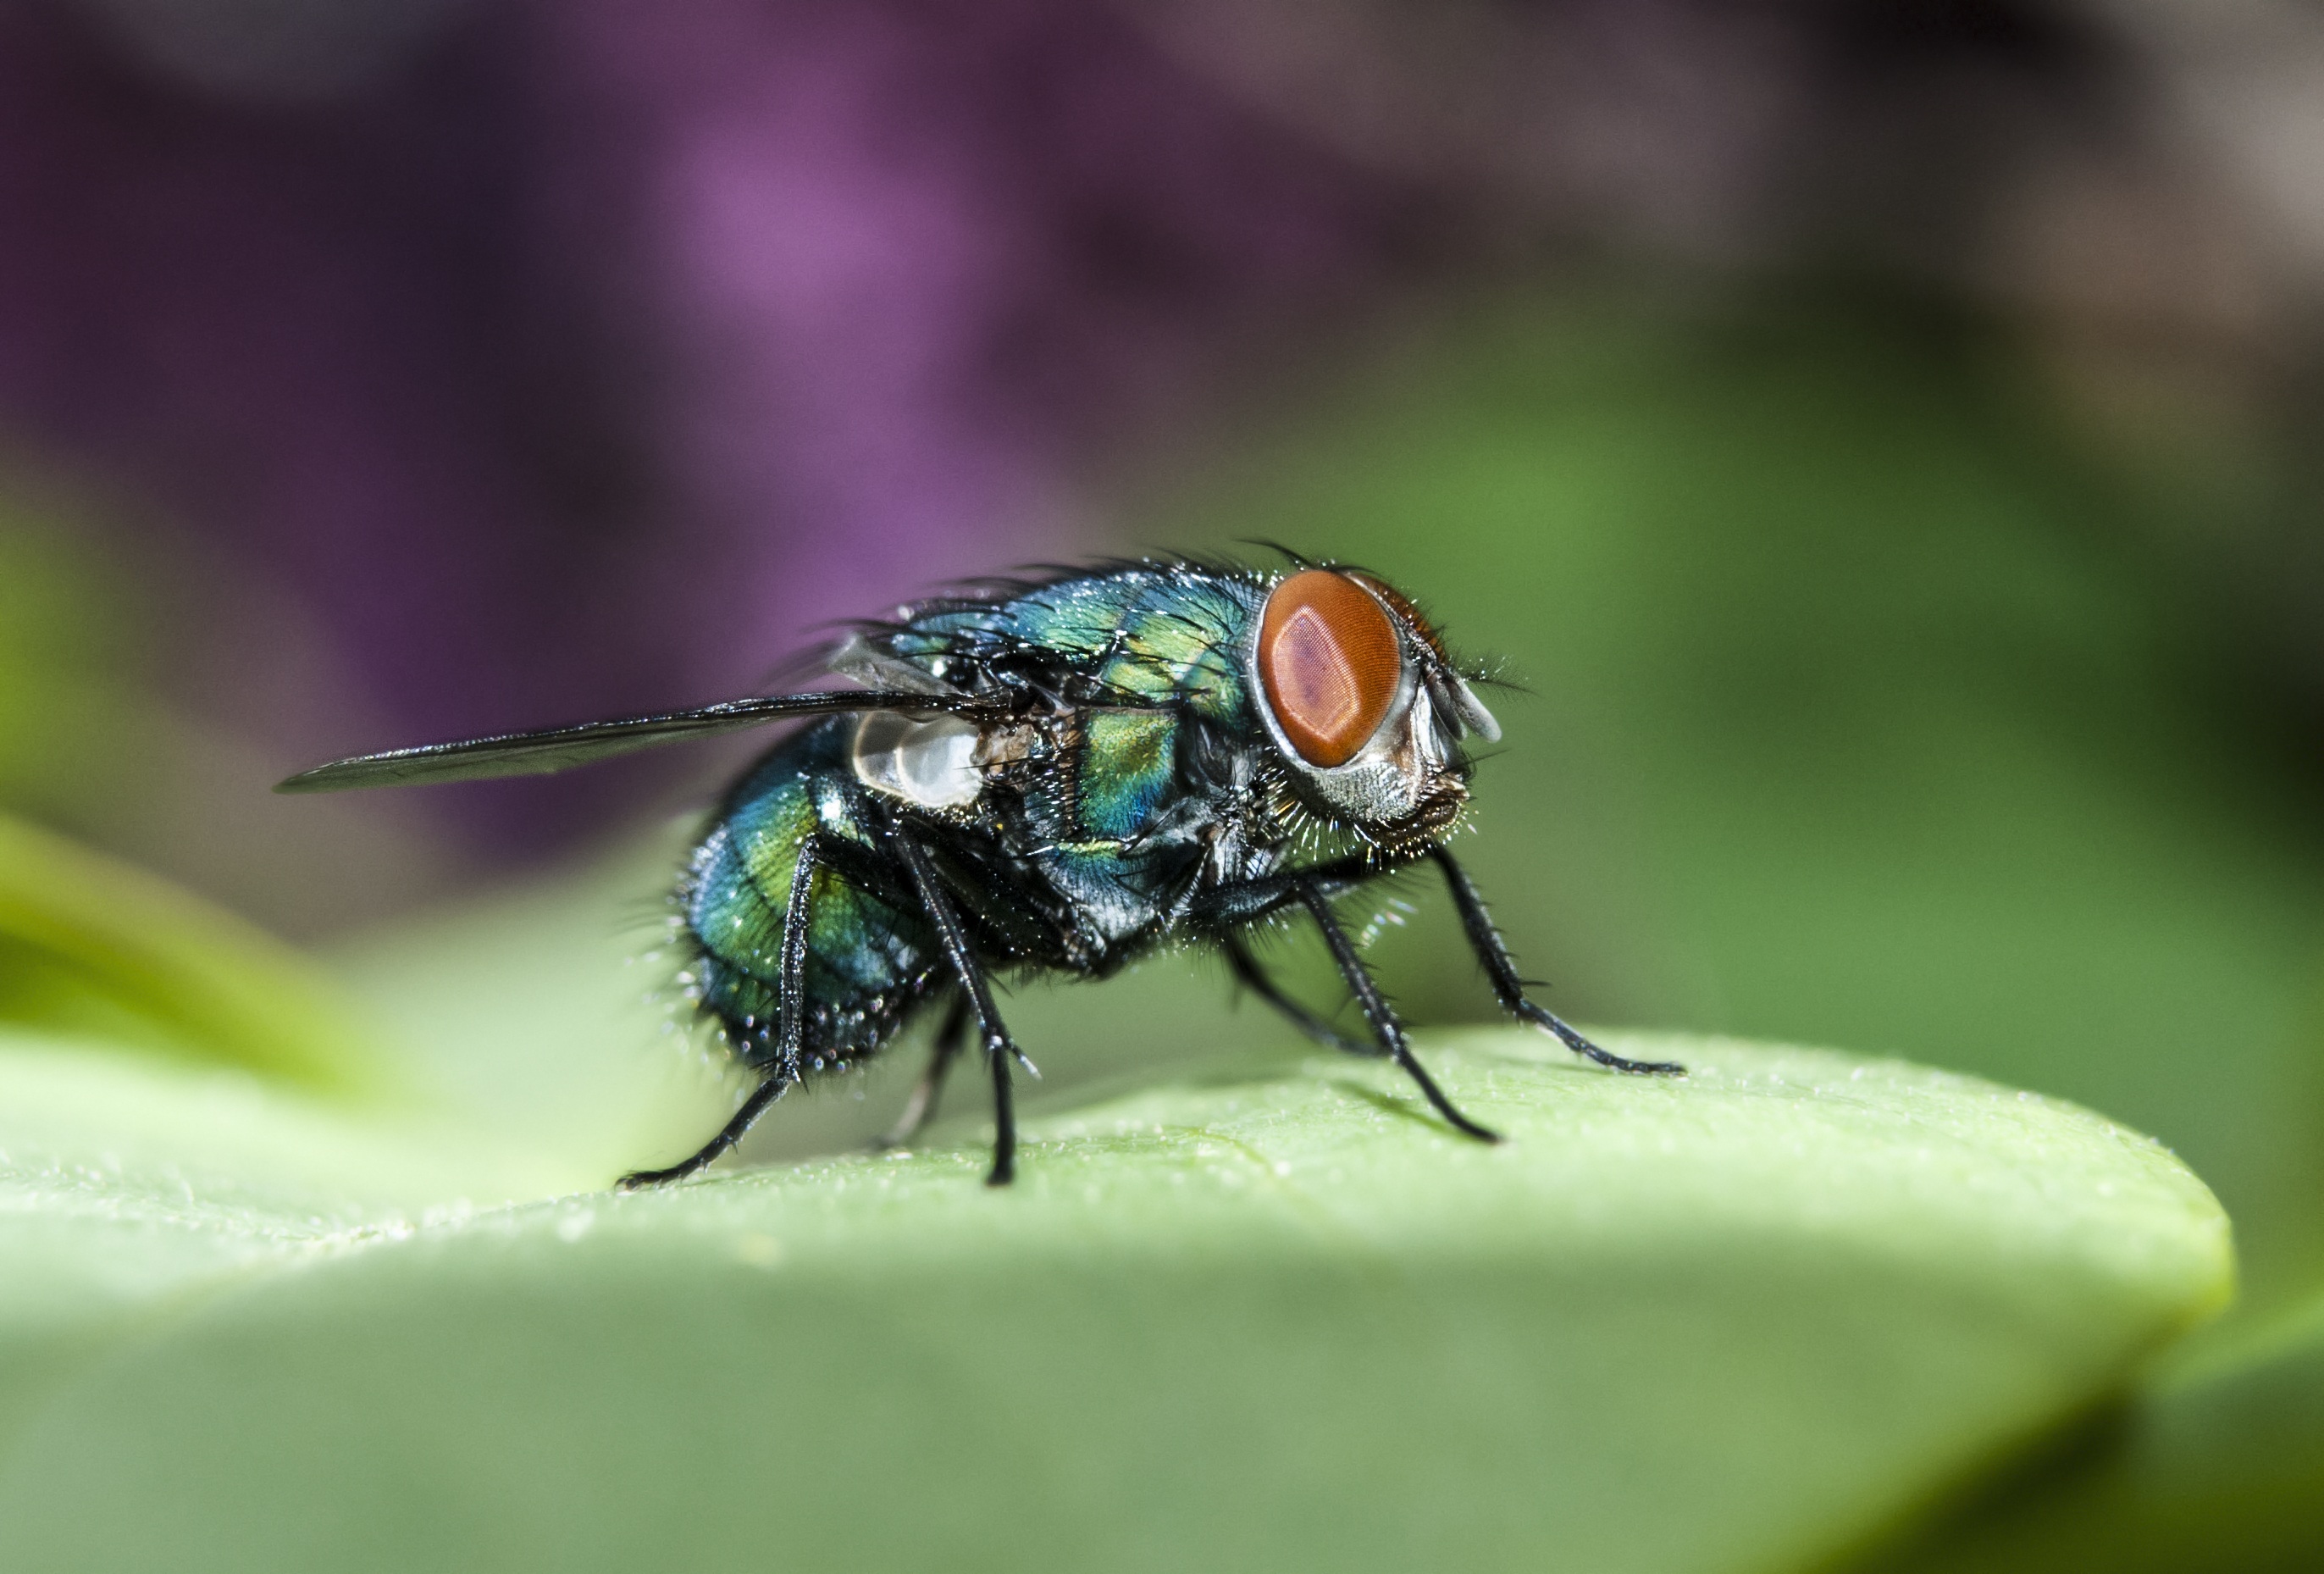
nature, photography, flower, fly, green, insect, macro, fauna, invertebrate, close up, wings, beetle, macro photography, arthropod, mucha, leaf beetle